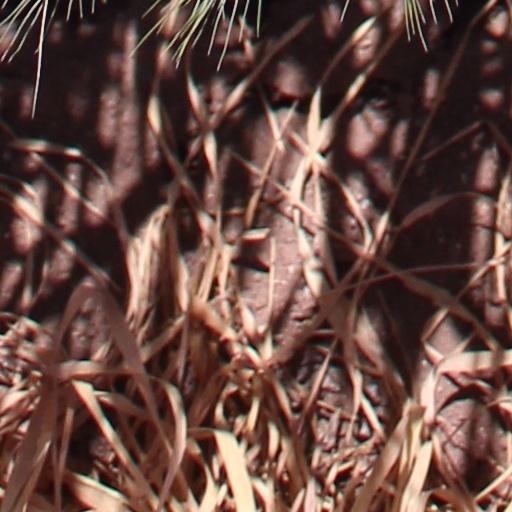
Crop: wheat